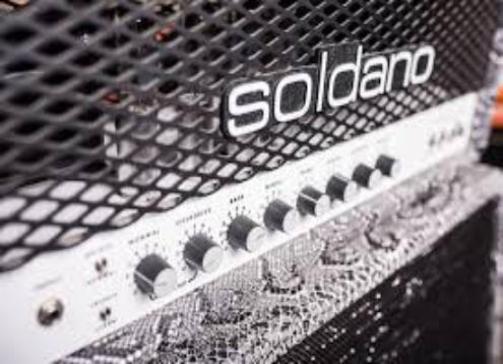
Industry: Electronic